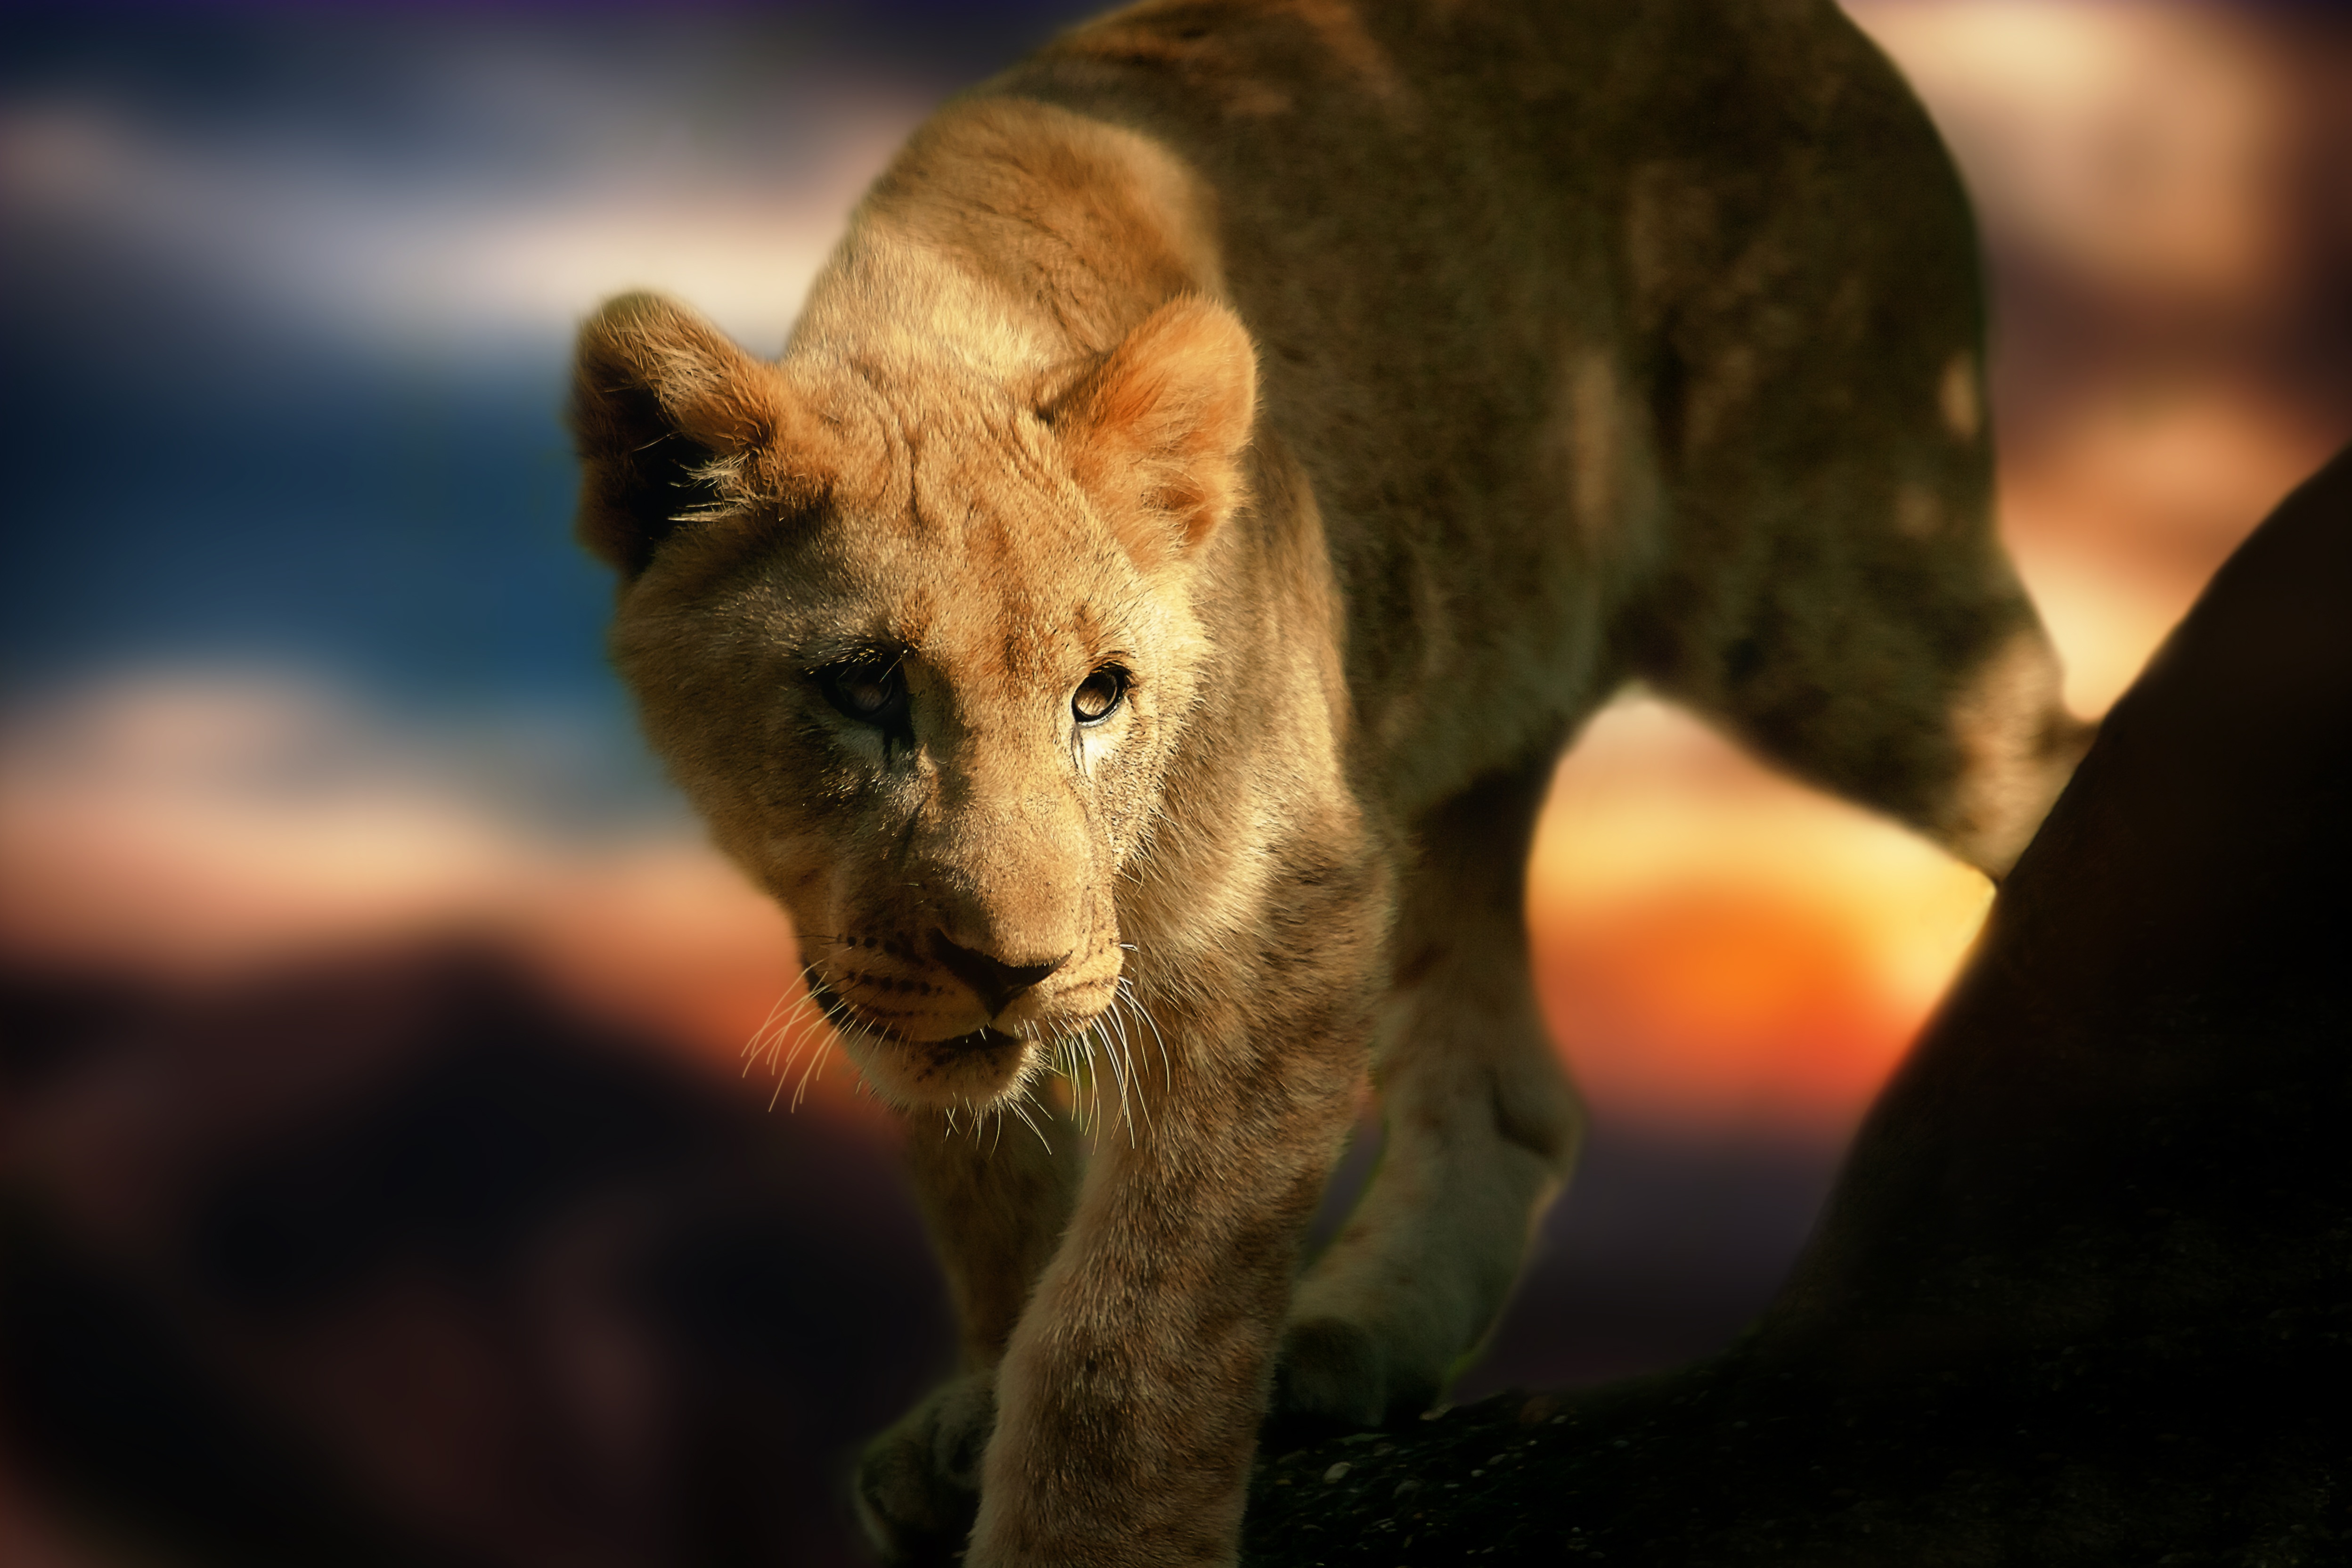
wildlife, wild, zoo, mammal, predator, fauna, lion, close up, wild animal, whiskers, tiger, vertebrate, safari, cougar, puma, big cats, cat like mammal